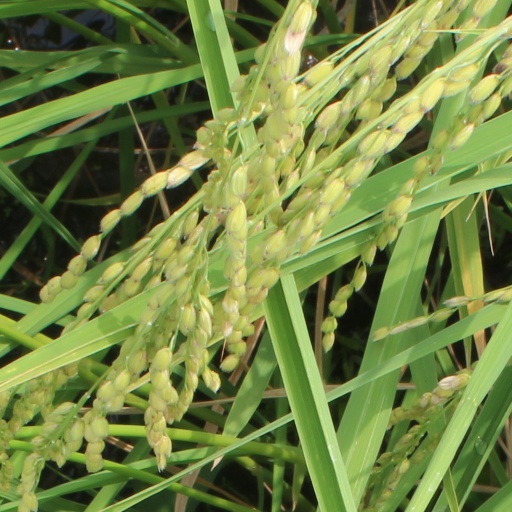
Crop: rice